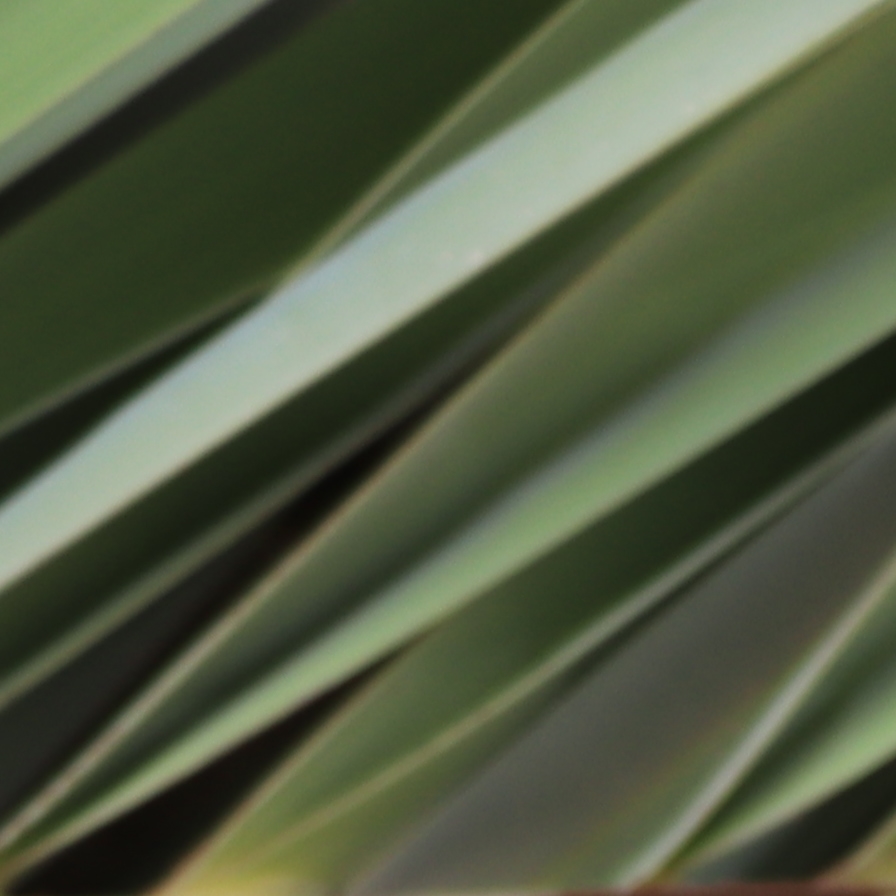
Label: Healthy